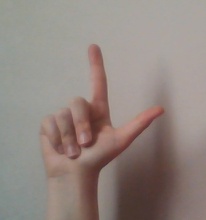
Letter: laam